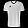
Label: T - shirt / top